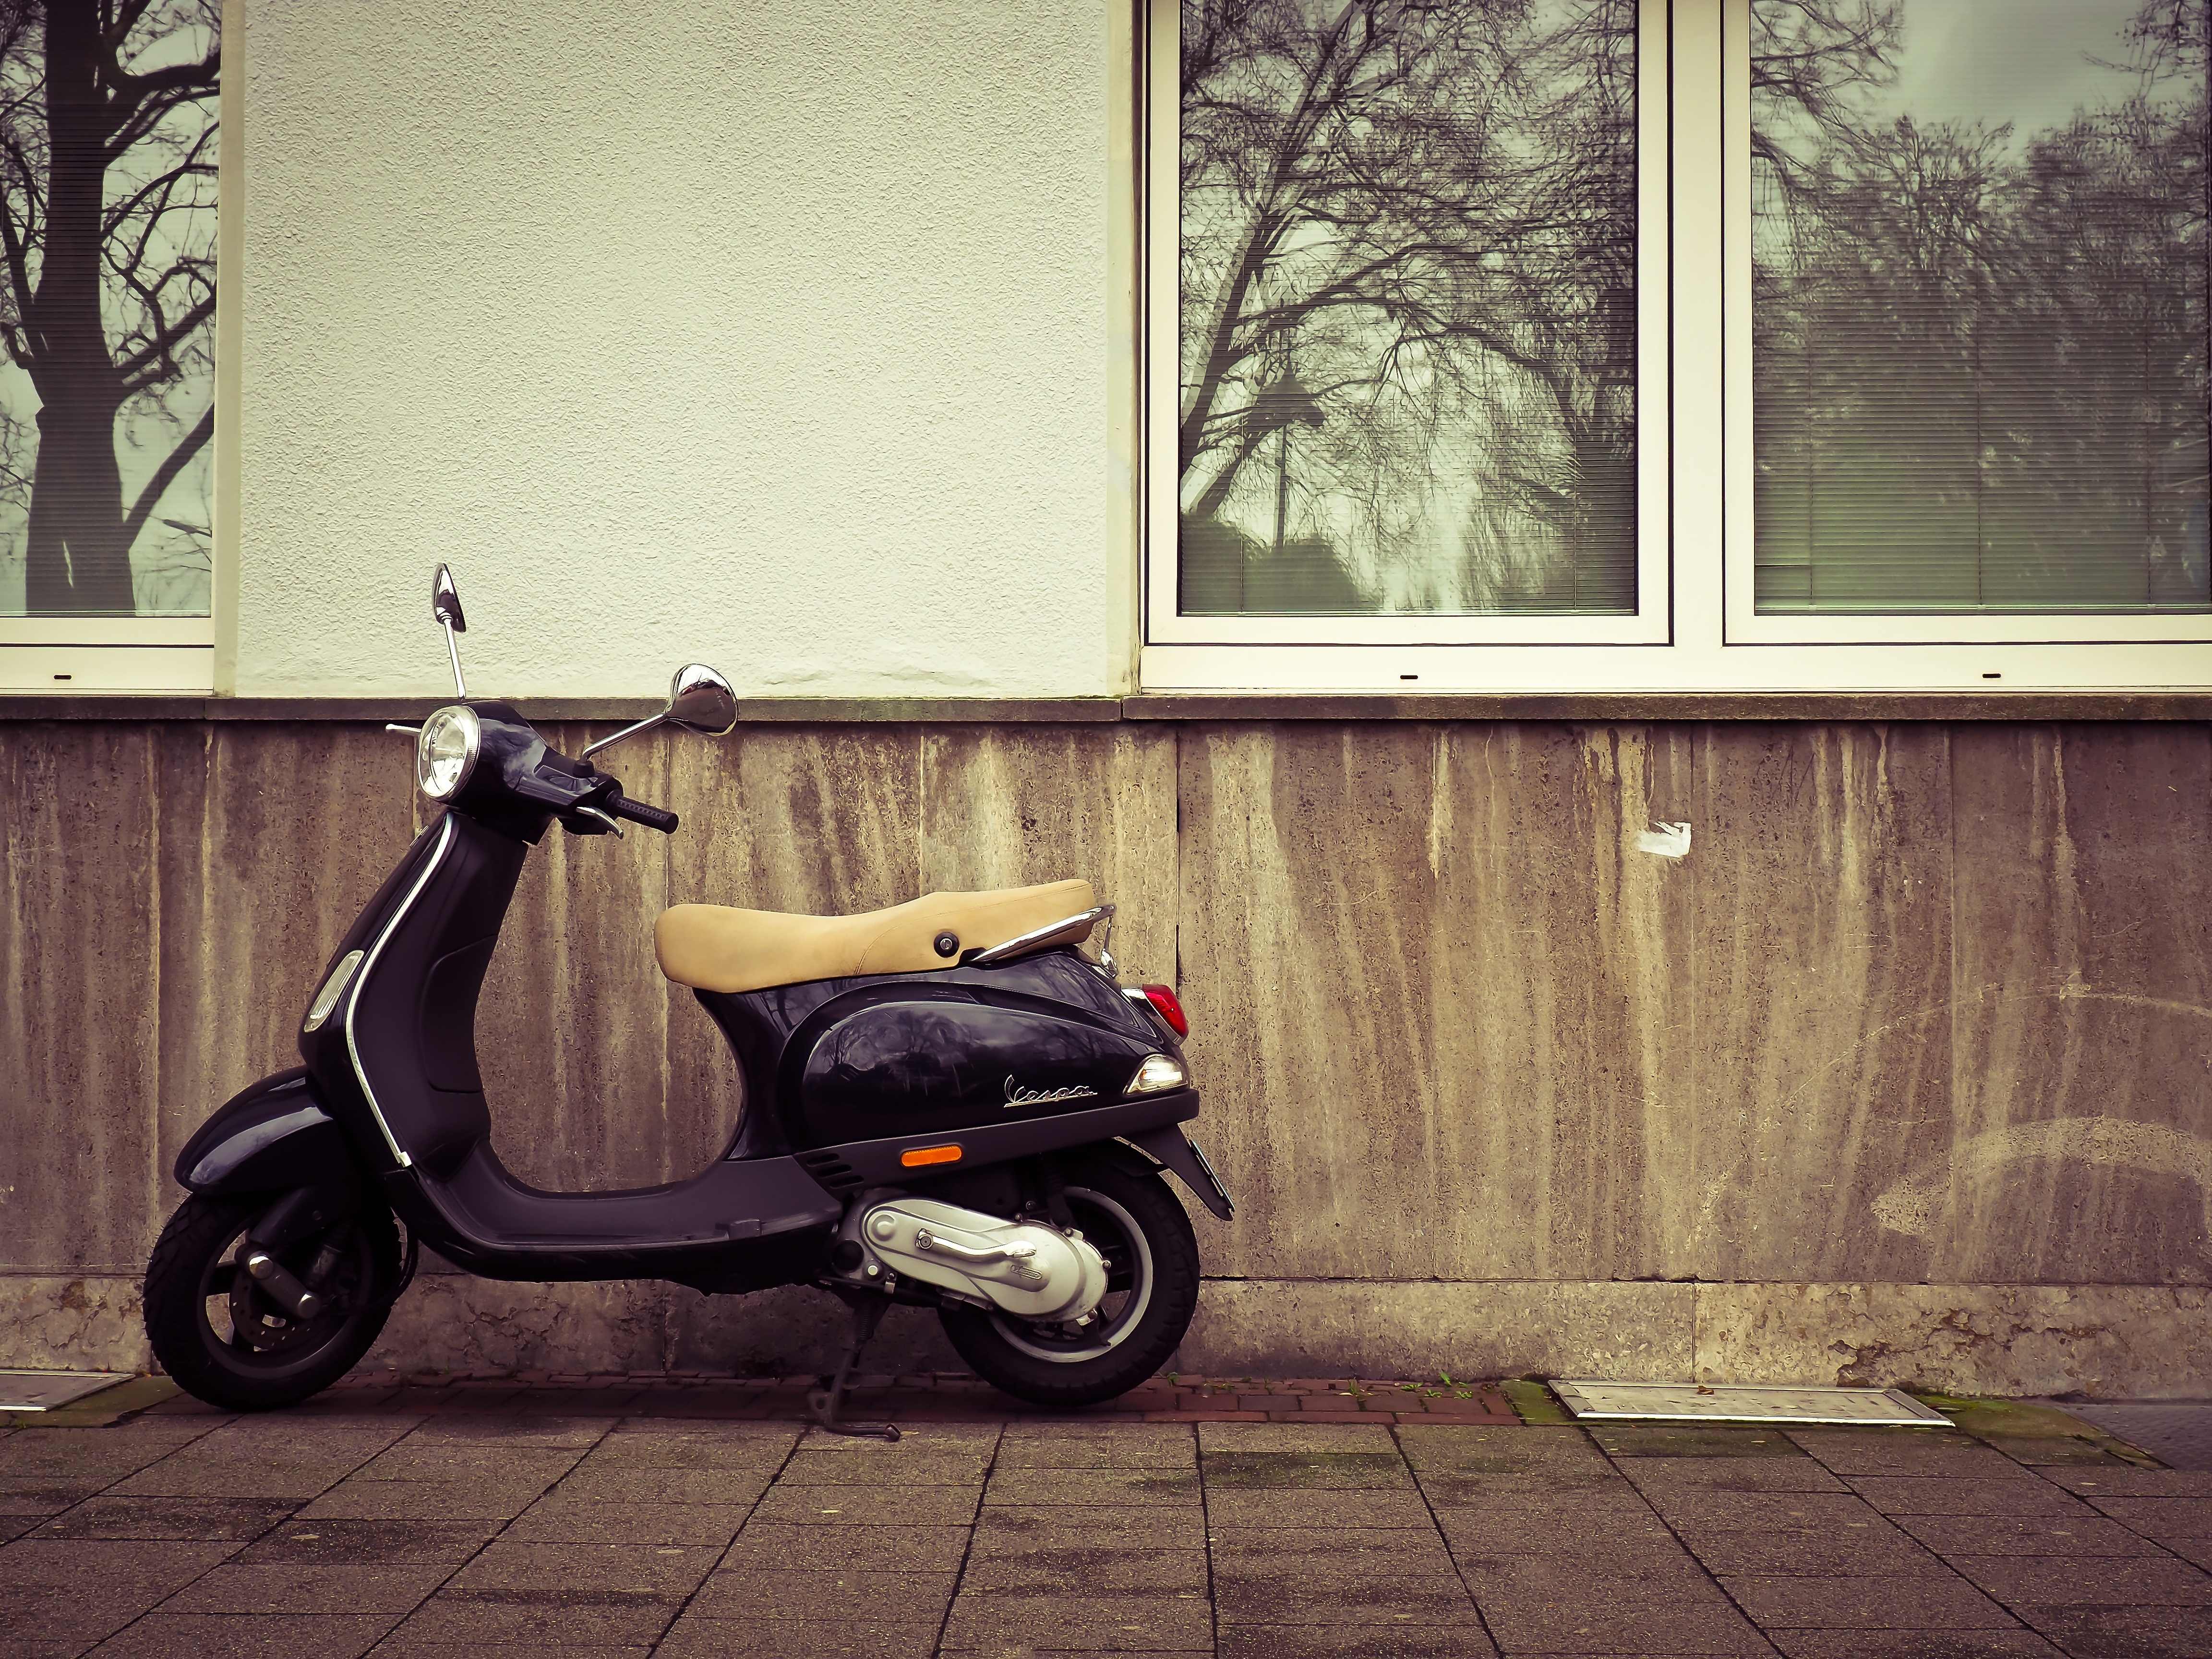
vintage, retro, window, city, atmosphere, urban, vehicle, motorcycle, black, motor scooter, scooter, piaggio, vespa, roller, locomotion, two wheeled vehicle